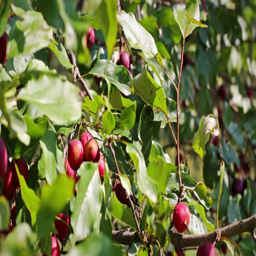
ripe chinese apples on a branch